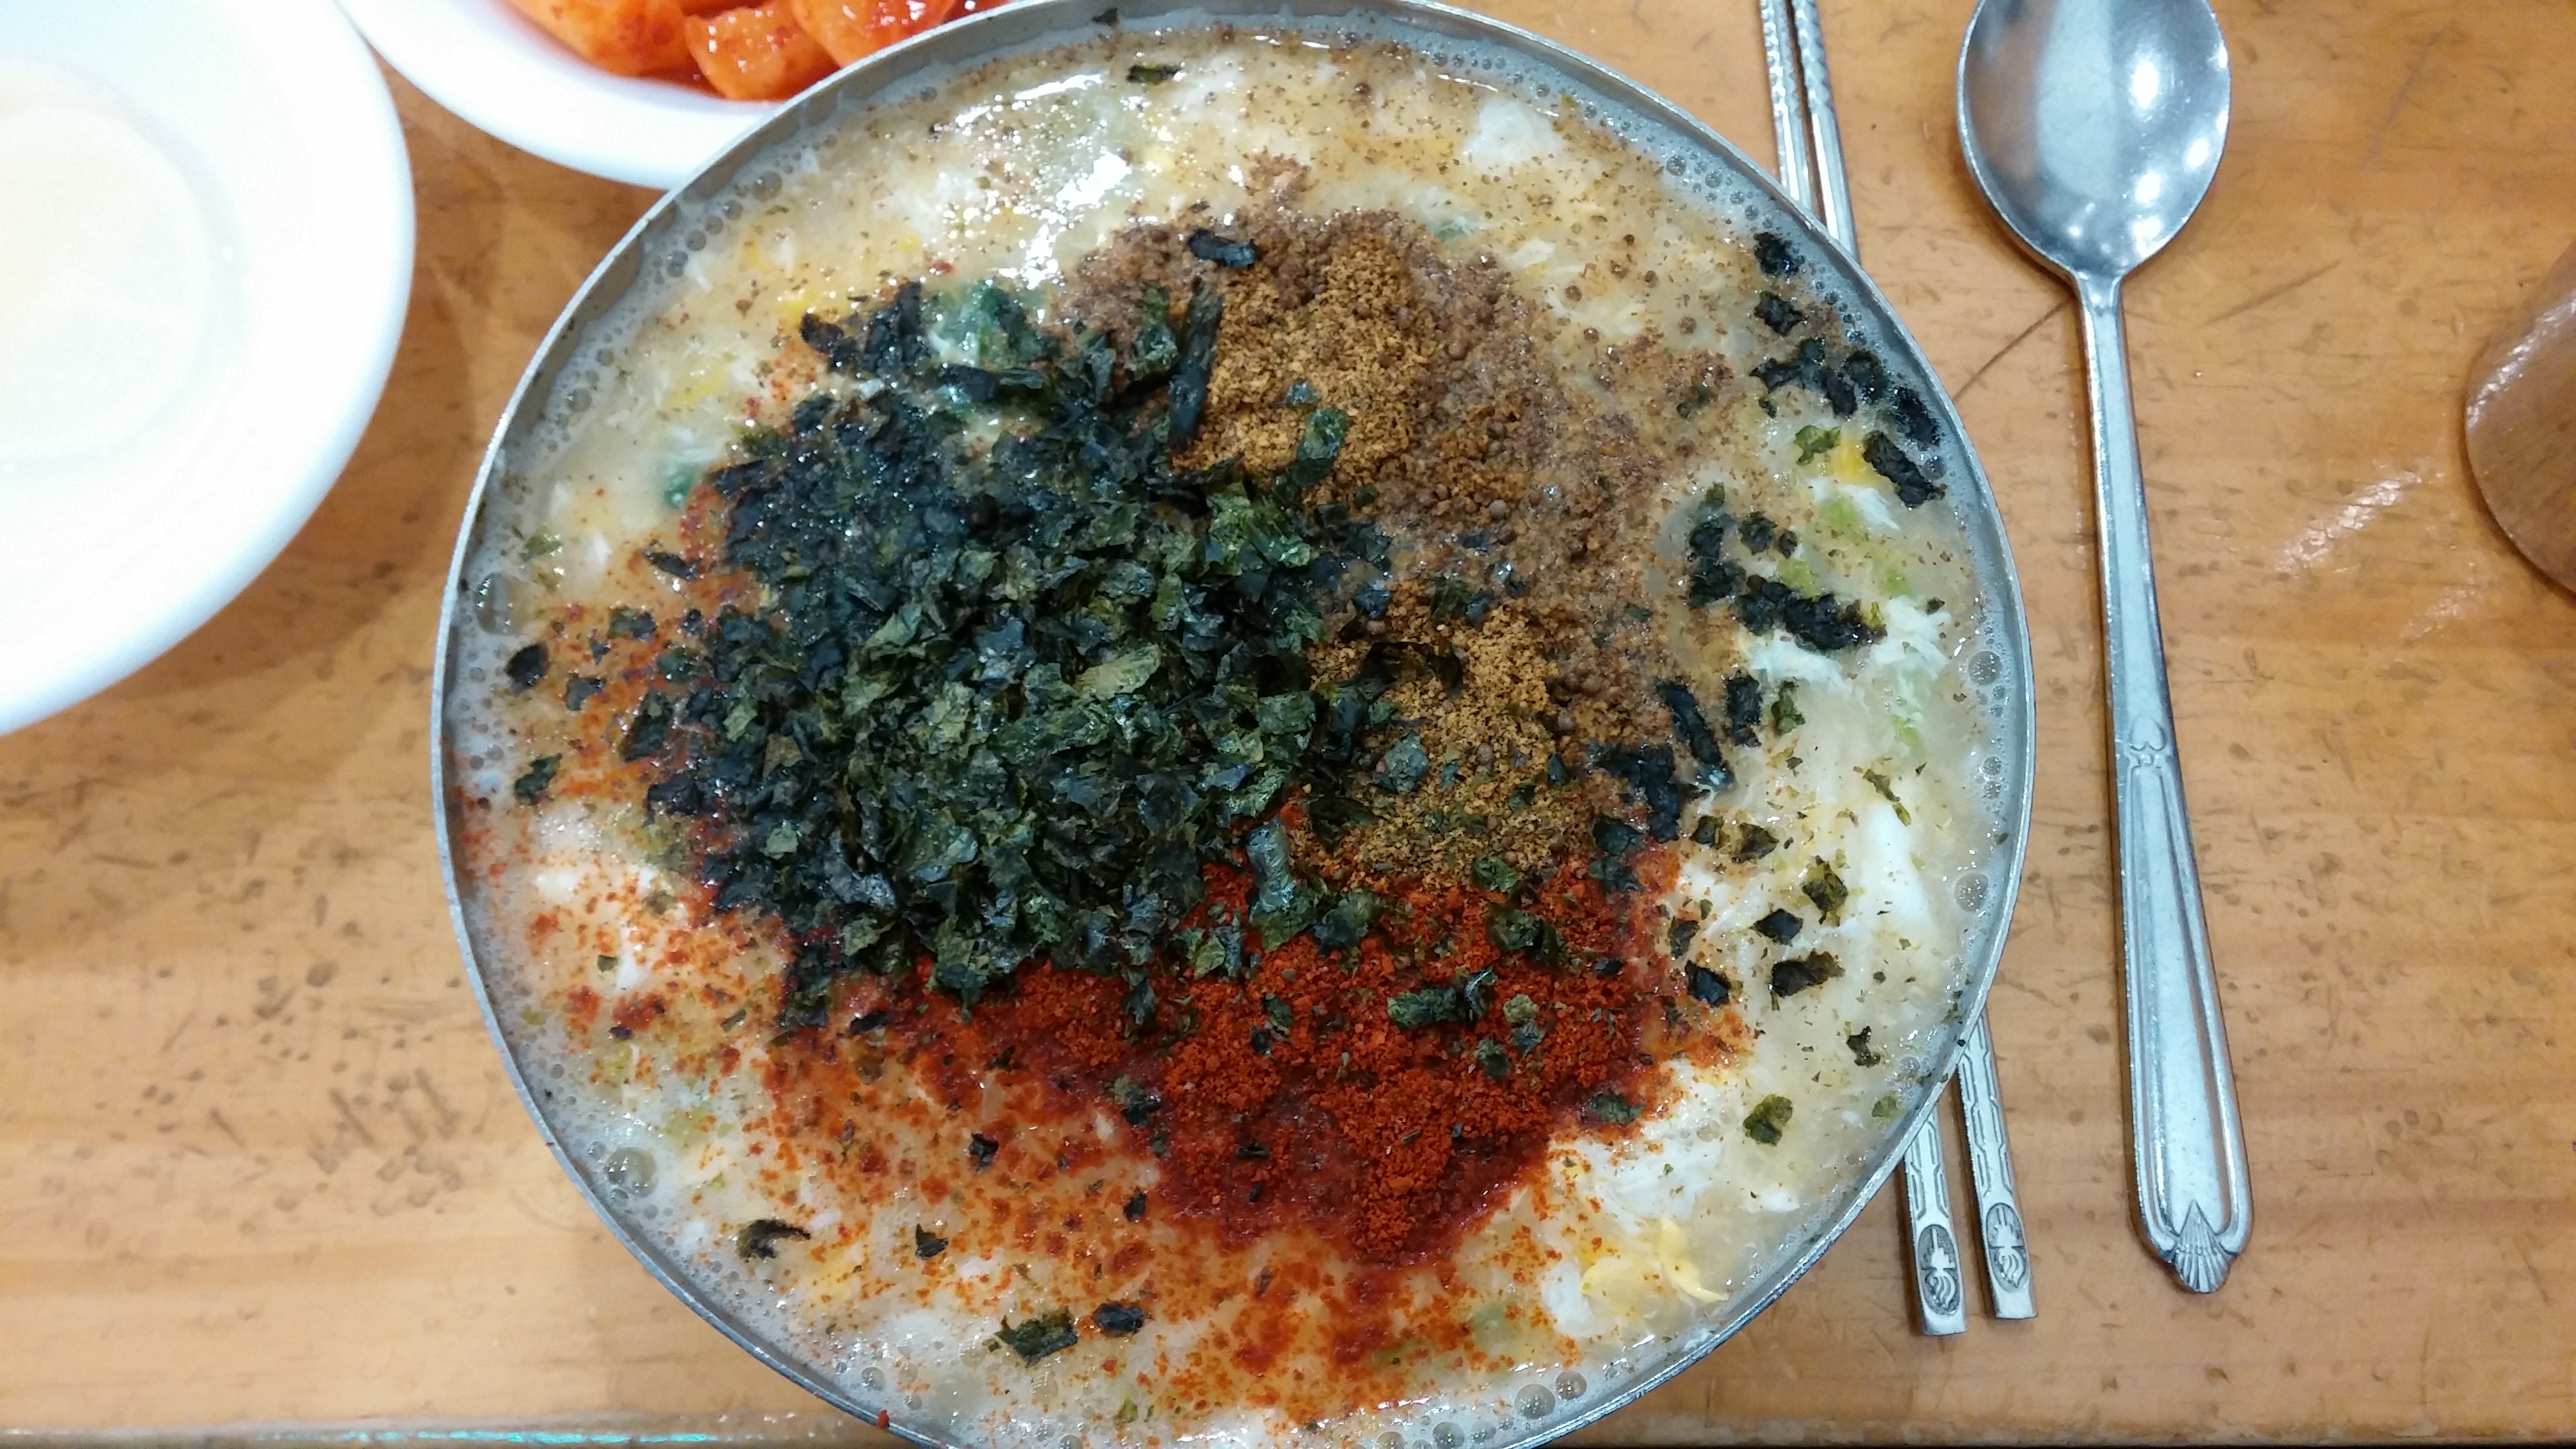
dish, meal, food, produce, breakfast, cuisine, noodles, jeonju, indian cuisine, korea food